Navi (The Legend of Zelda)

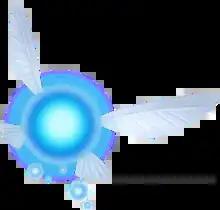
Artwork of Navi in ""

is a fictional fairy who acts as series protagonist Link's navigator throughout the 1998 Nintendo 64 video game "". She was voiced by Kaori Mizuhashi. Navi performs a variety of functions within the game, including being a companion and guide to Link, providing the player with advice and being a focal point for the game's Z-lock targeting combat system. Other characters in "The Legend of Zelda" series have served in similar roles, including Tatl, Midna, and Fi. When designing the reticle for the game, designer Yoshiaki Koizumi made a ball of light with wings, naming it "Fairy Navigation System" before naming it Navi. She has been widely criticised by players and critics for her repetitive interruptions in gameplay, particularly with the prompt "Hey! Listen!", though some have argued that she was a valuable companion in the game.